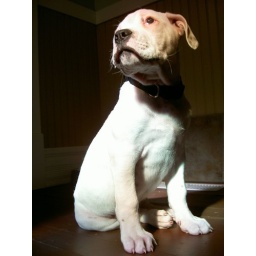
I was sitting in the sunlight coming through the stained glass window because it was warm.